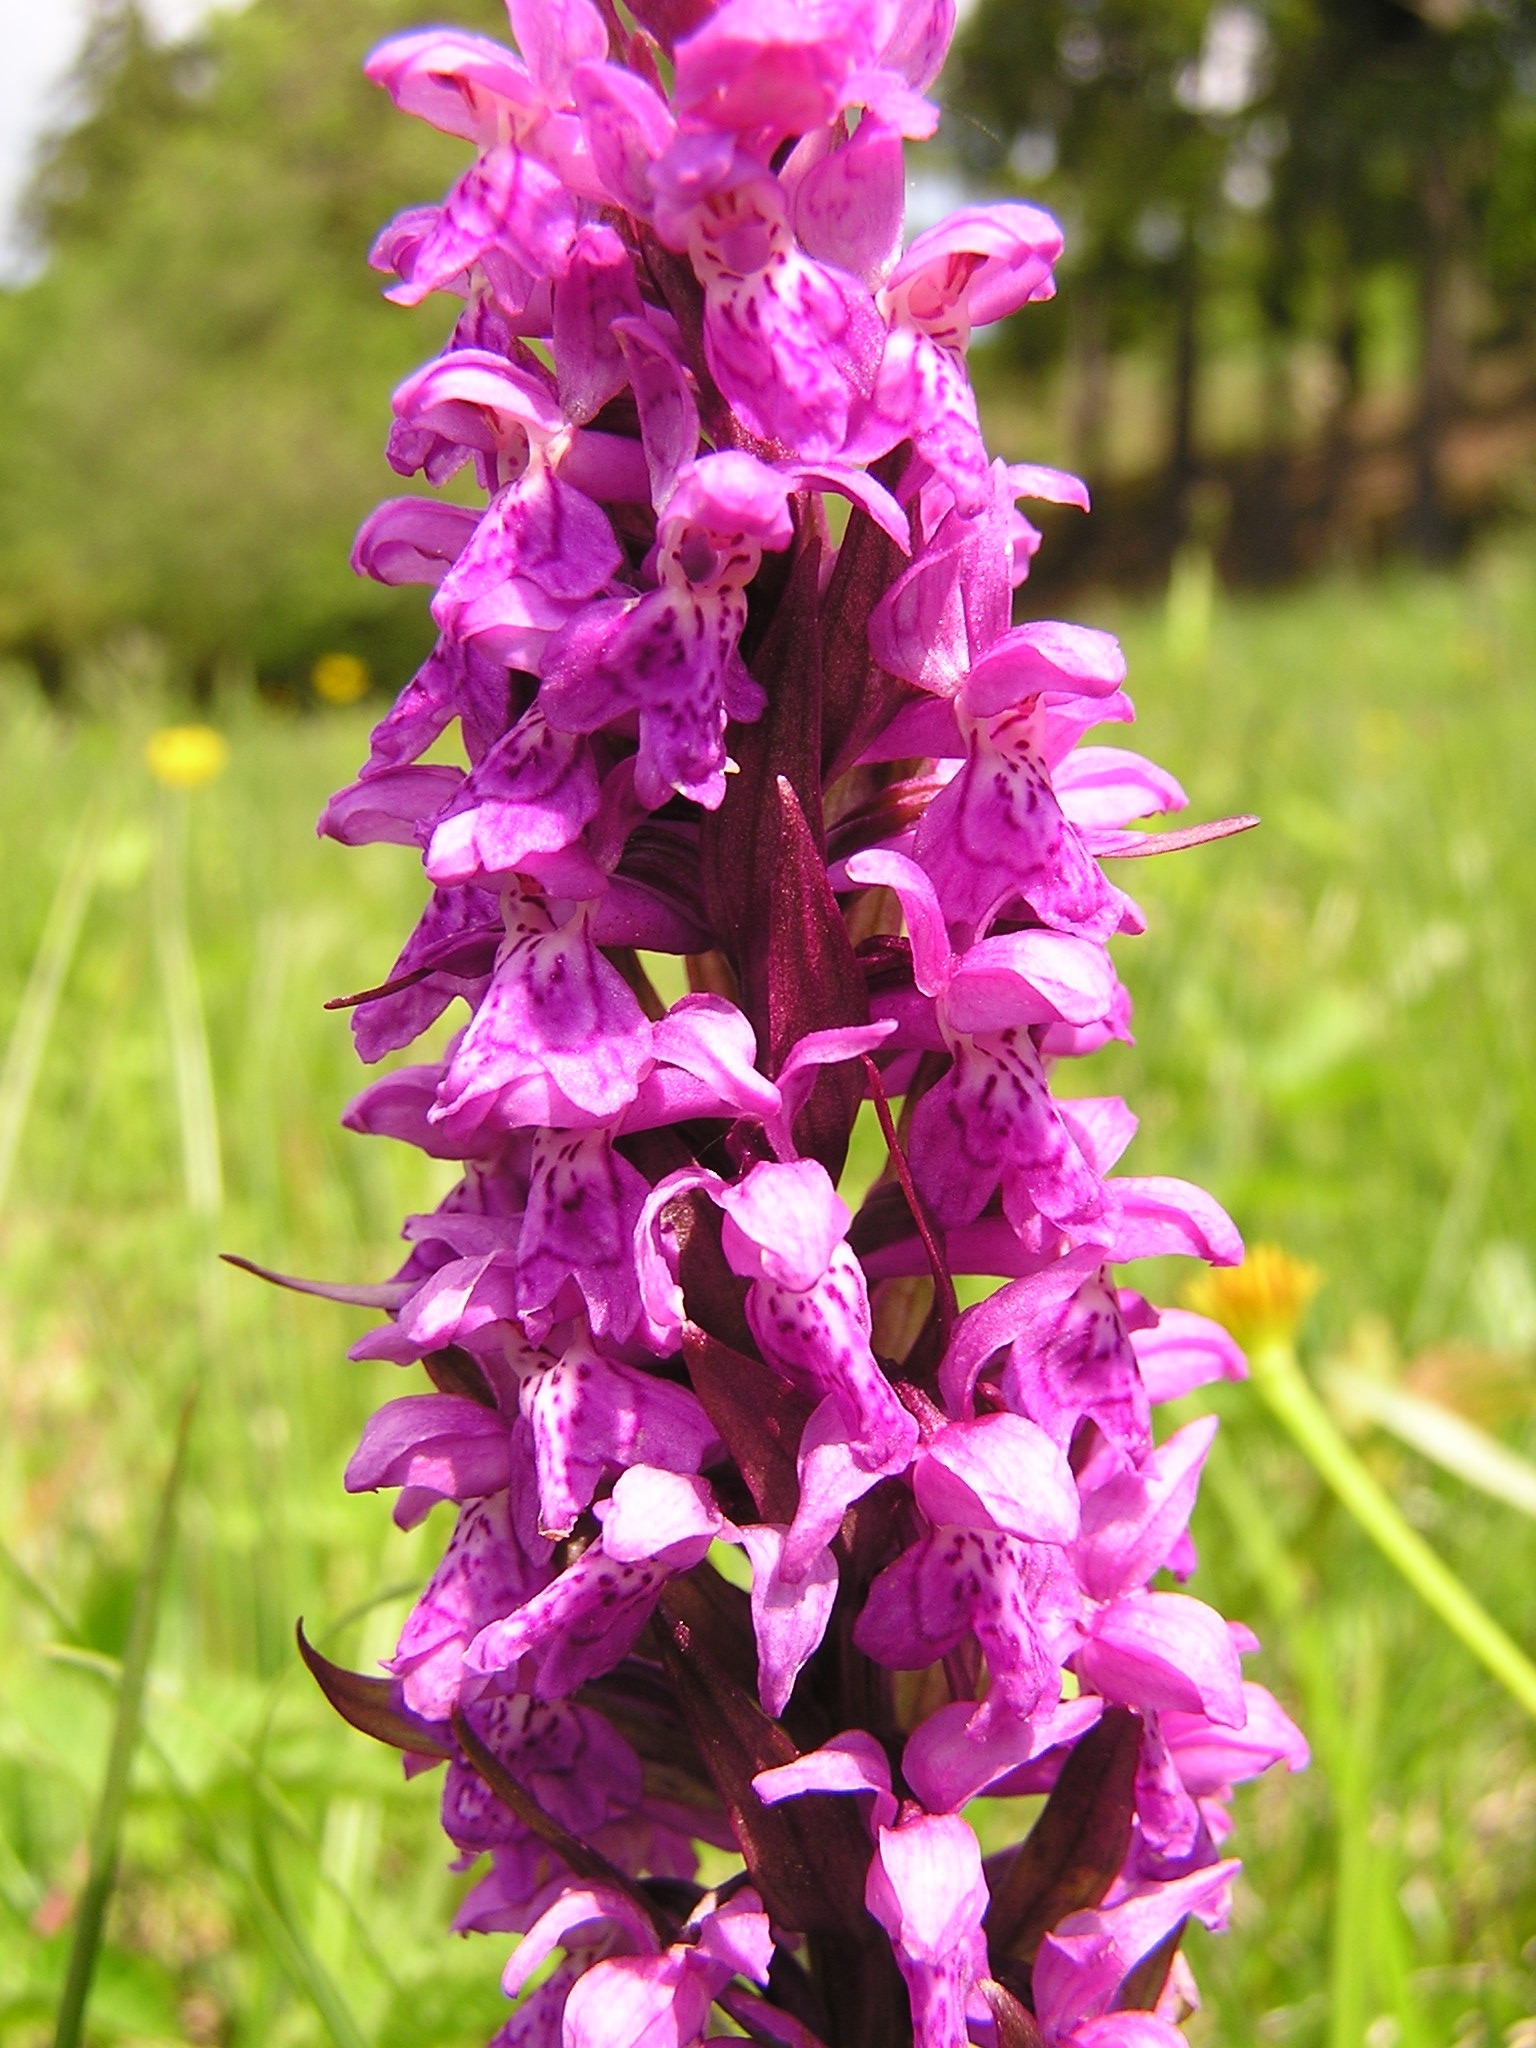
nature, blossom, plant, meadow, flower, bloom, spring, green, herb, botany, garden, close, flora, wild flower, orchid, wildflower, flowers, wild plant, pointed flower, bud, snapdragon, digitalis, gladiolus, flowering plant, land plant, dactylorhiza praetermissa